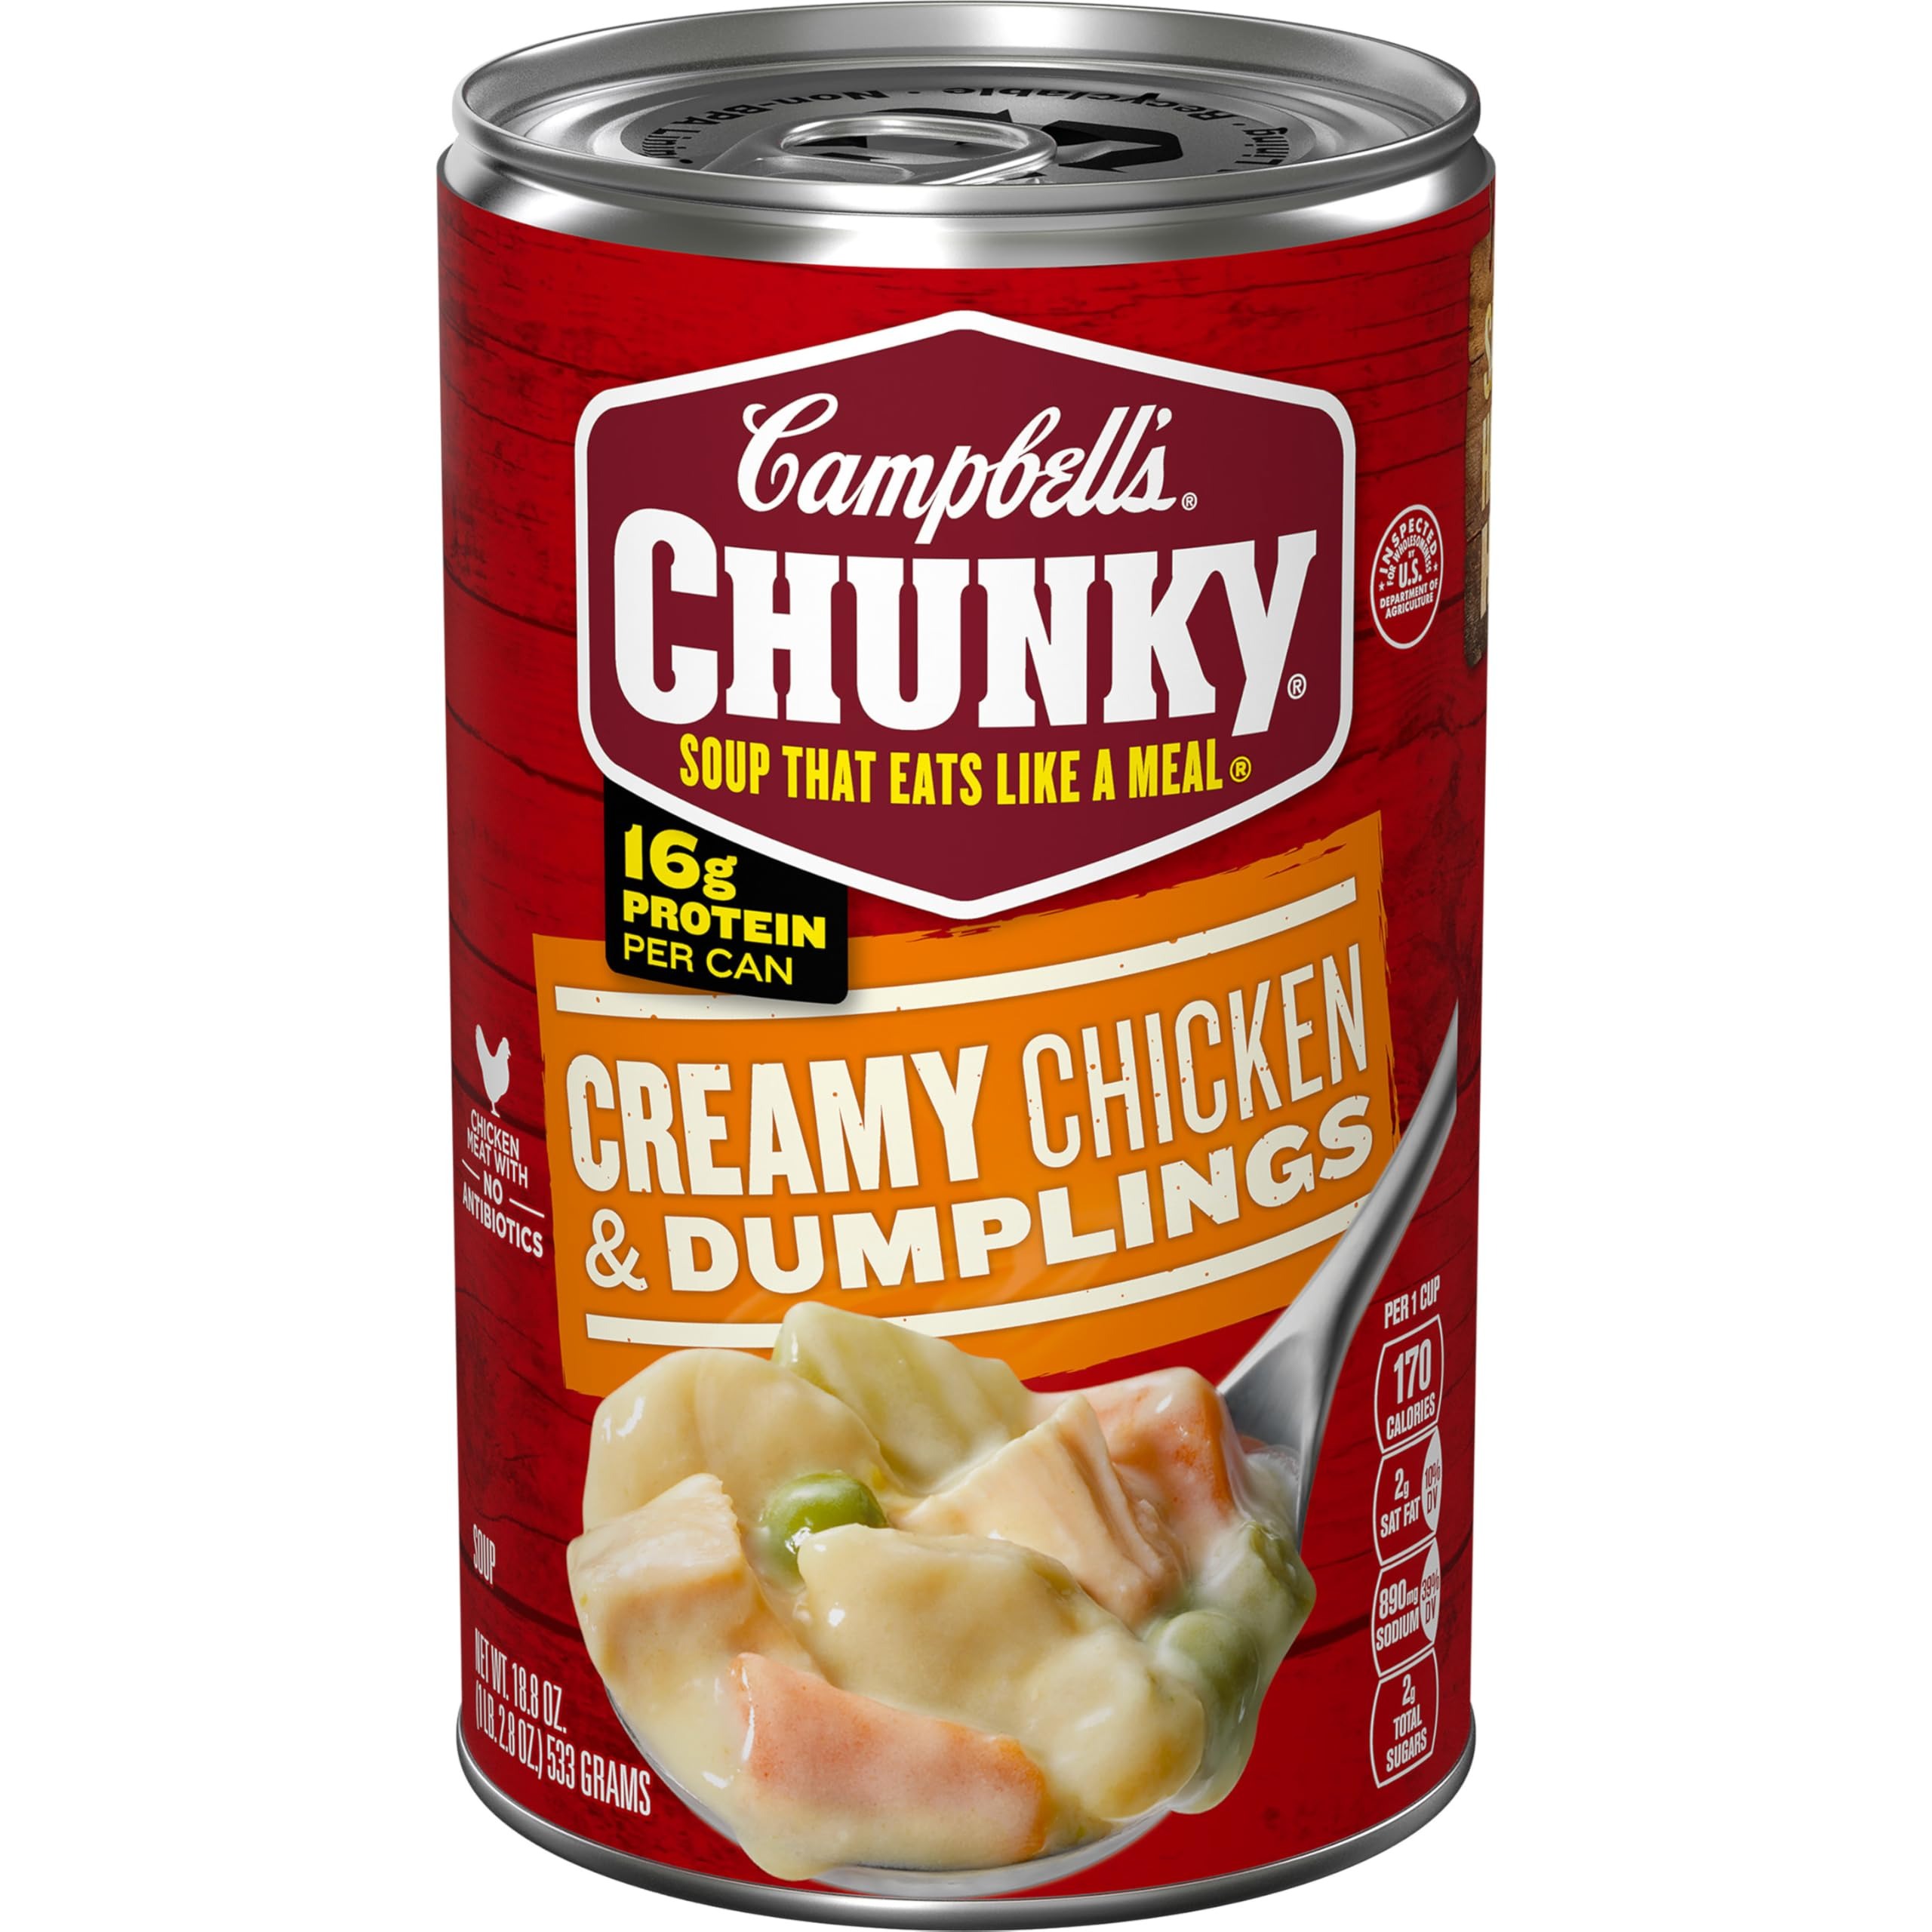
Item Name: Campbell's Chunky Soup, Creamy Chicken & Dumplings, 18.8 oz.
Bullet Point 1: Crafted with chunks of premium chicken meat and hearty spaetzle dumplings
Bullet Point 2: It Fills You Up Right
Bullet Point 3: Count on big pieces in every bite
Bullet Point 4: A great choice when you’re hungry and don’t have time to cook
Bullet Point 5: Try pouring it over biscuits, mashed potatoes, noodles or rice
Value: 18.8
Unit: Ounce

Price: 2.59